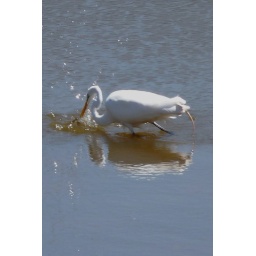
This bird is common along streams in ponds, and in both salt and fresh water